List of major generals in the United States Regular Army before 1 July 1920

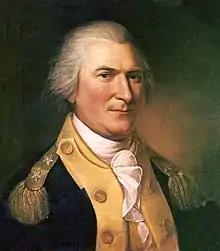
Arthur St. Clair

The first major general in the Regular Army was Arthur St. Clair, who was appointed in 1791 to prosecute the Northwest Indian War. After the disastrous Battle of the Wabash, St. Clair was replaced by Anthony Wayne, who successfully concluded the war in 1795. Wayne died in December 1796 and the grade of major general was abolished three months later.